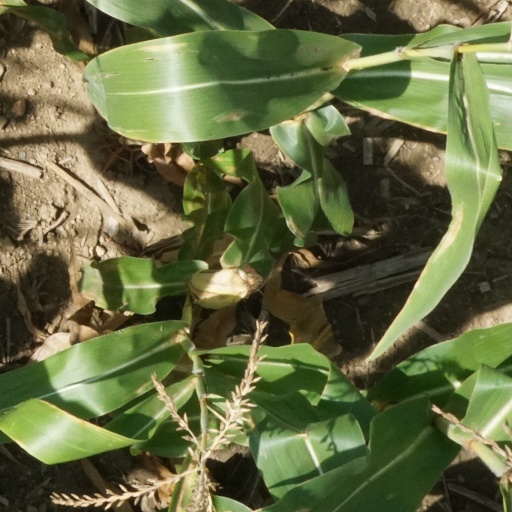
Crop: maize; corn